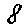
Label: 8